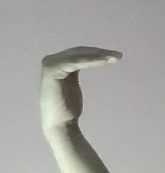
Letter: haa